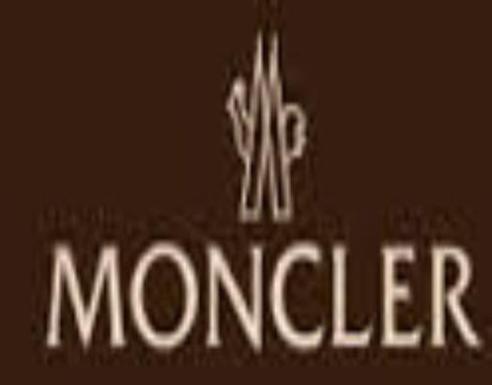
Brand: moncler-2
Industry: Clothes